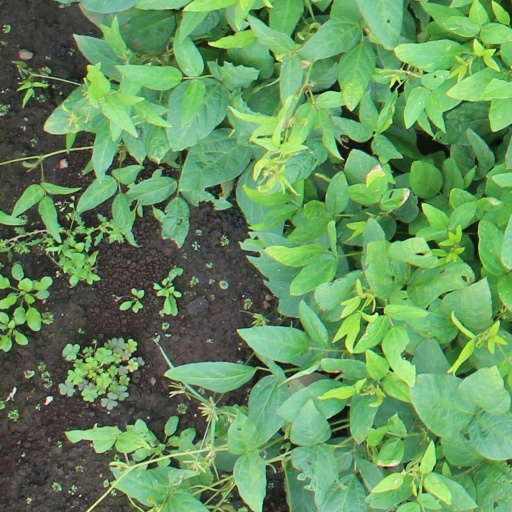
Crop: soybean